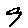
Label: 9